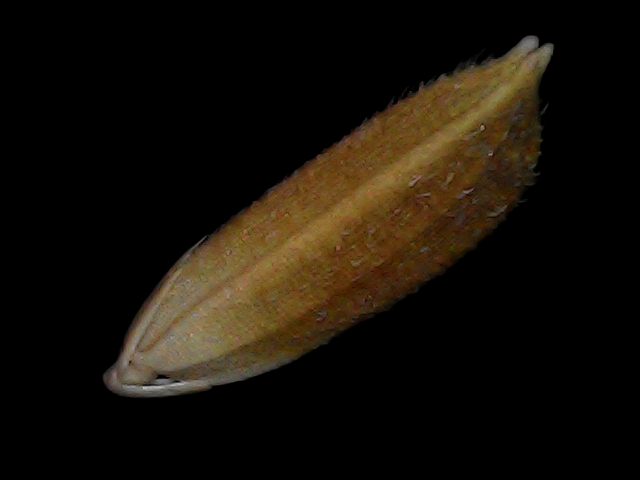
Rice variety: Bd56